Elguja Lobjanidze

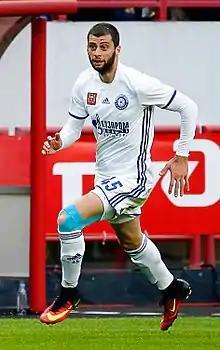
Lobjanidze with Orenburg in 2017

Elguja Lobjanidze (born 17 September 1992) is a Georgian football player who is playing for Kazakhstan Premier League club Jenis.